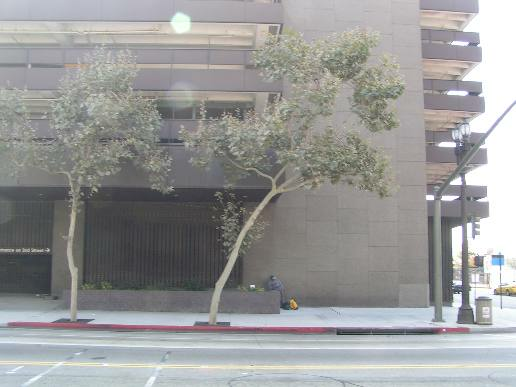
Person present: No